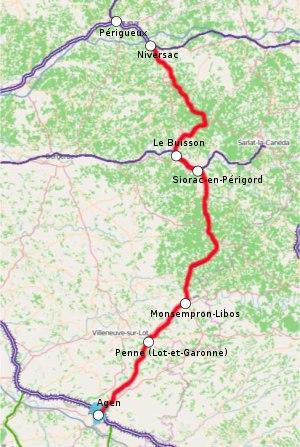
La ligne de Niversac à Agen est une ligne de chemin de fer française, à écartement normal et principalement à voie unique, qui relie les gares de Niversac et d'Agen en région Nouvelle-Aquitaine. Elle constitue la ligne 631 000 du Réseau ferré national.